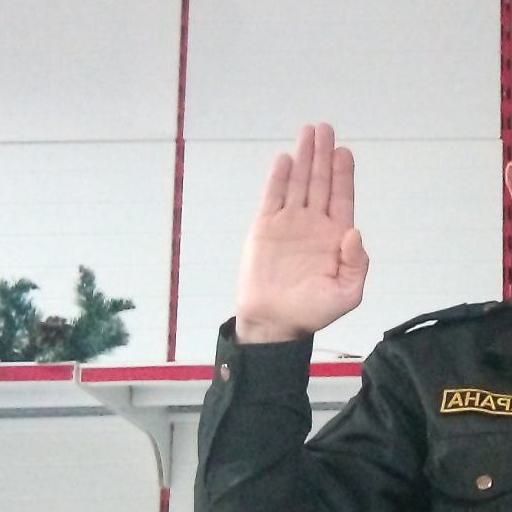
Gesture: stop